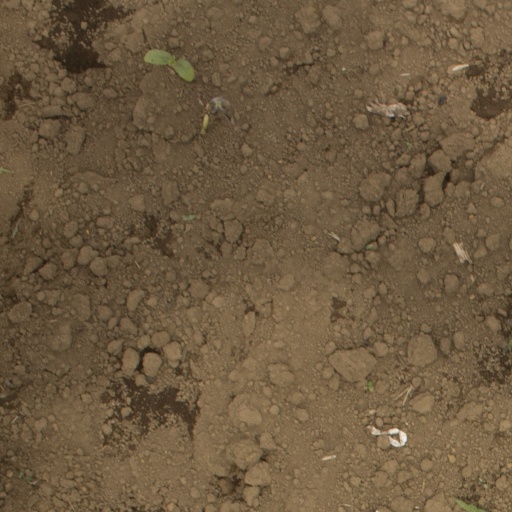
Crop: Jerusalem artichoke